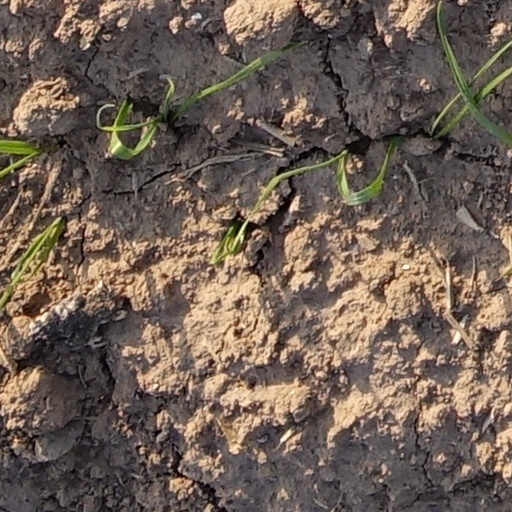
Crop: wheat